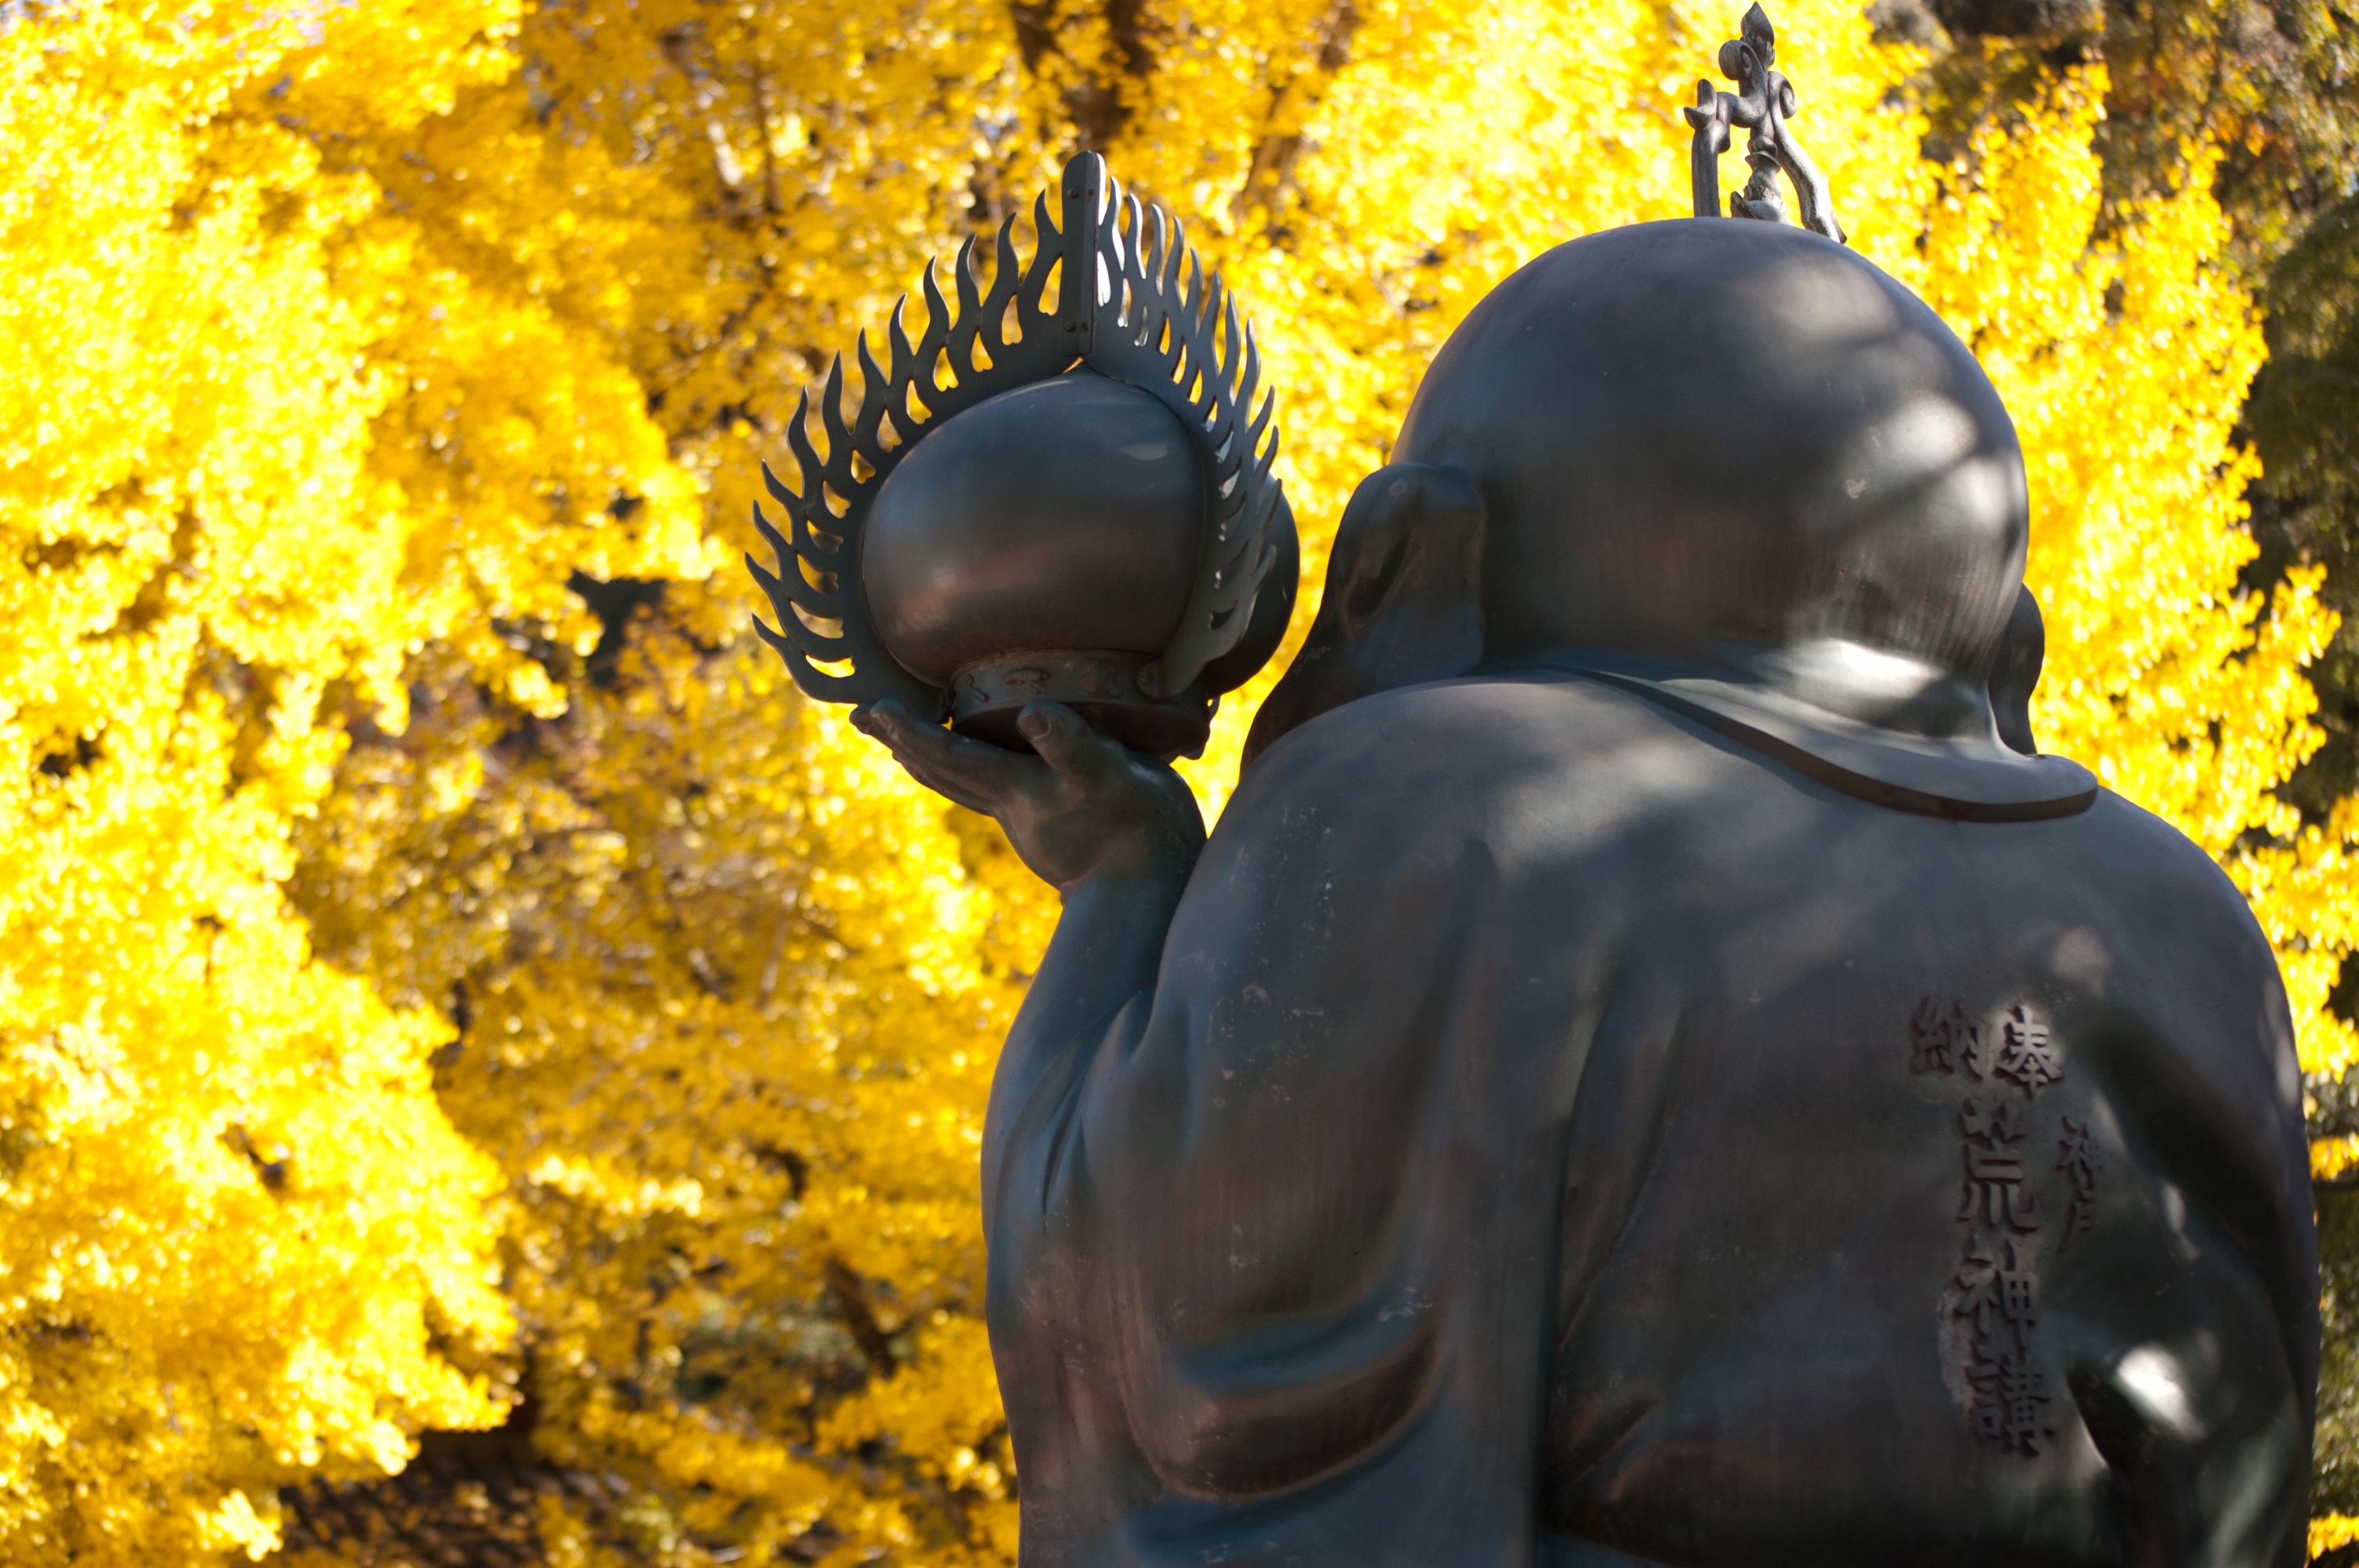
nature, rock, sunlight, leaf, flower, monument, asian, statue, autumn, religion, asia, ancient, landmark, historic, yellow, japan, season, zen, sculpture, religious, temple, japanese, shrine, kansai, kinki, culture, bronze, shinto, oriental, cultural, bronze statue, kiyoshikojin, takarazuka, hyogo